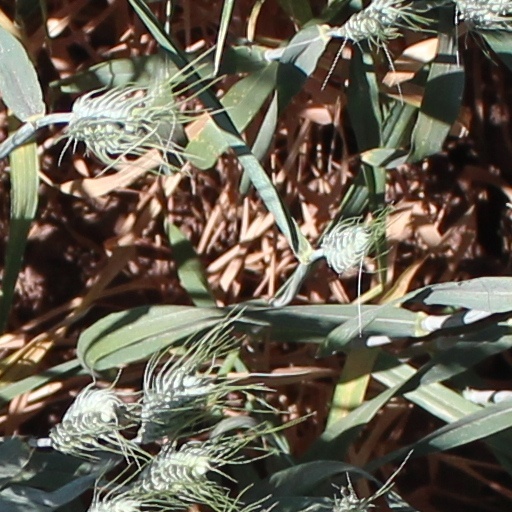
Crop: wheat